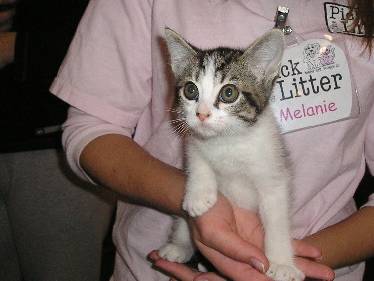
Label: cat